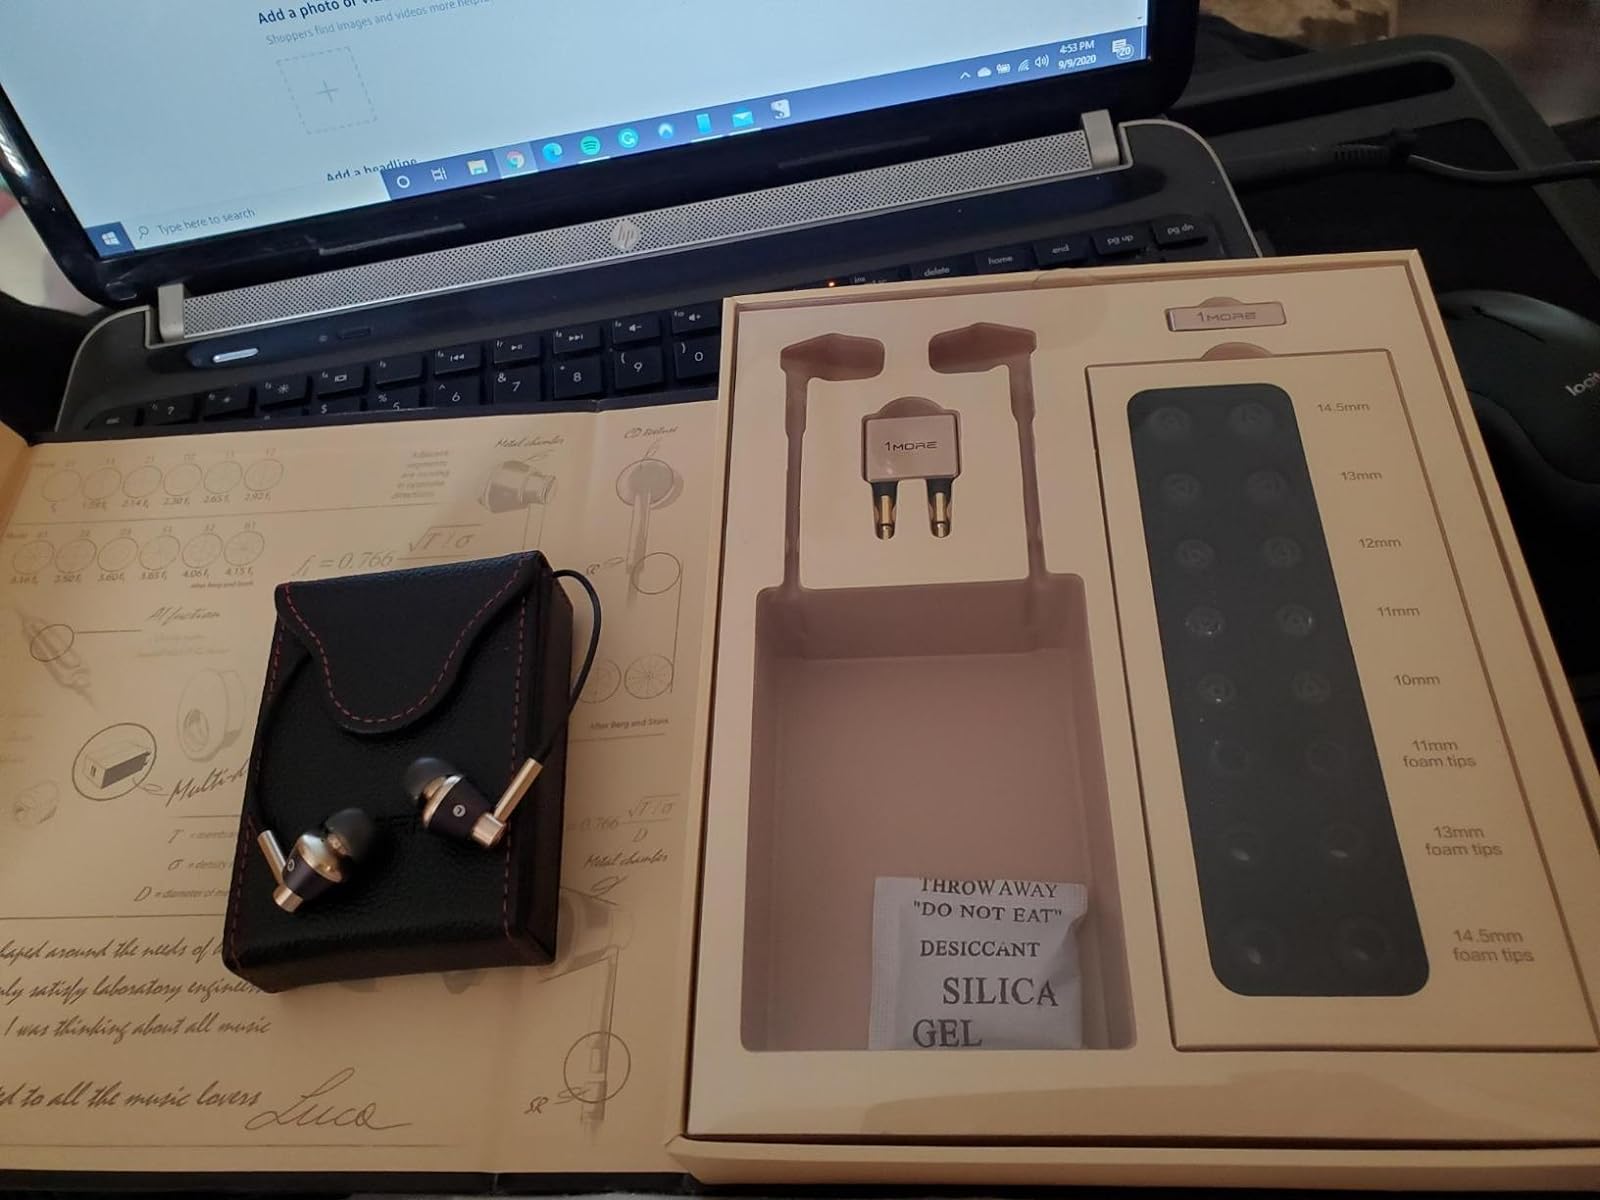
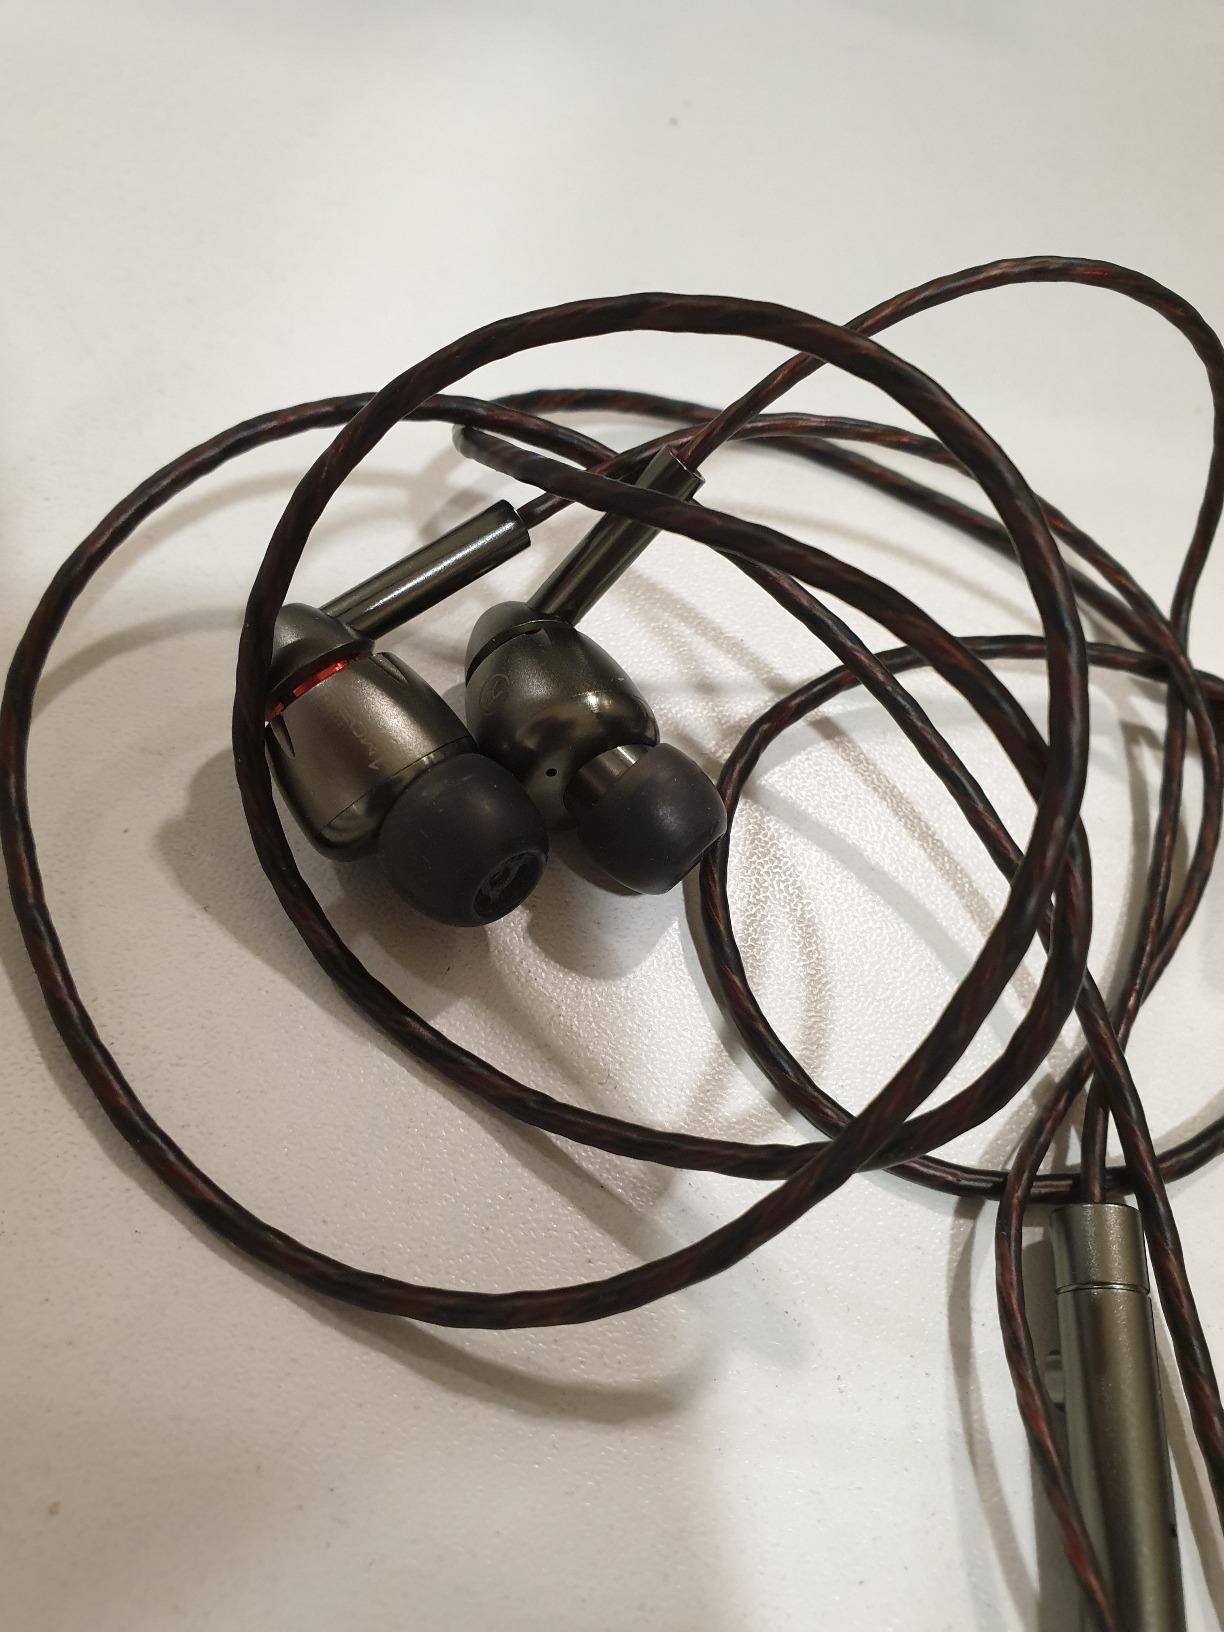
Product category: headphones
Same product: no